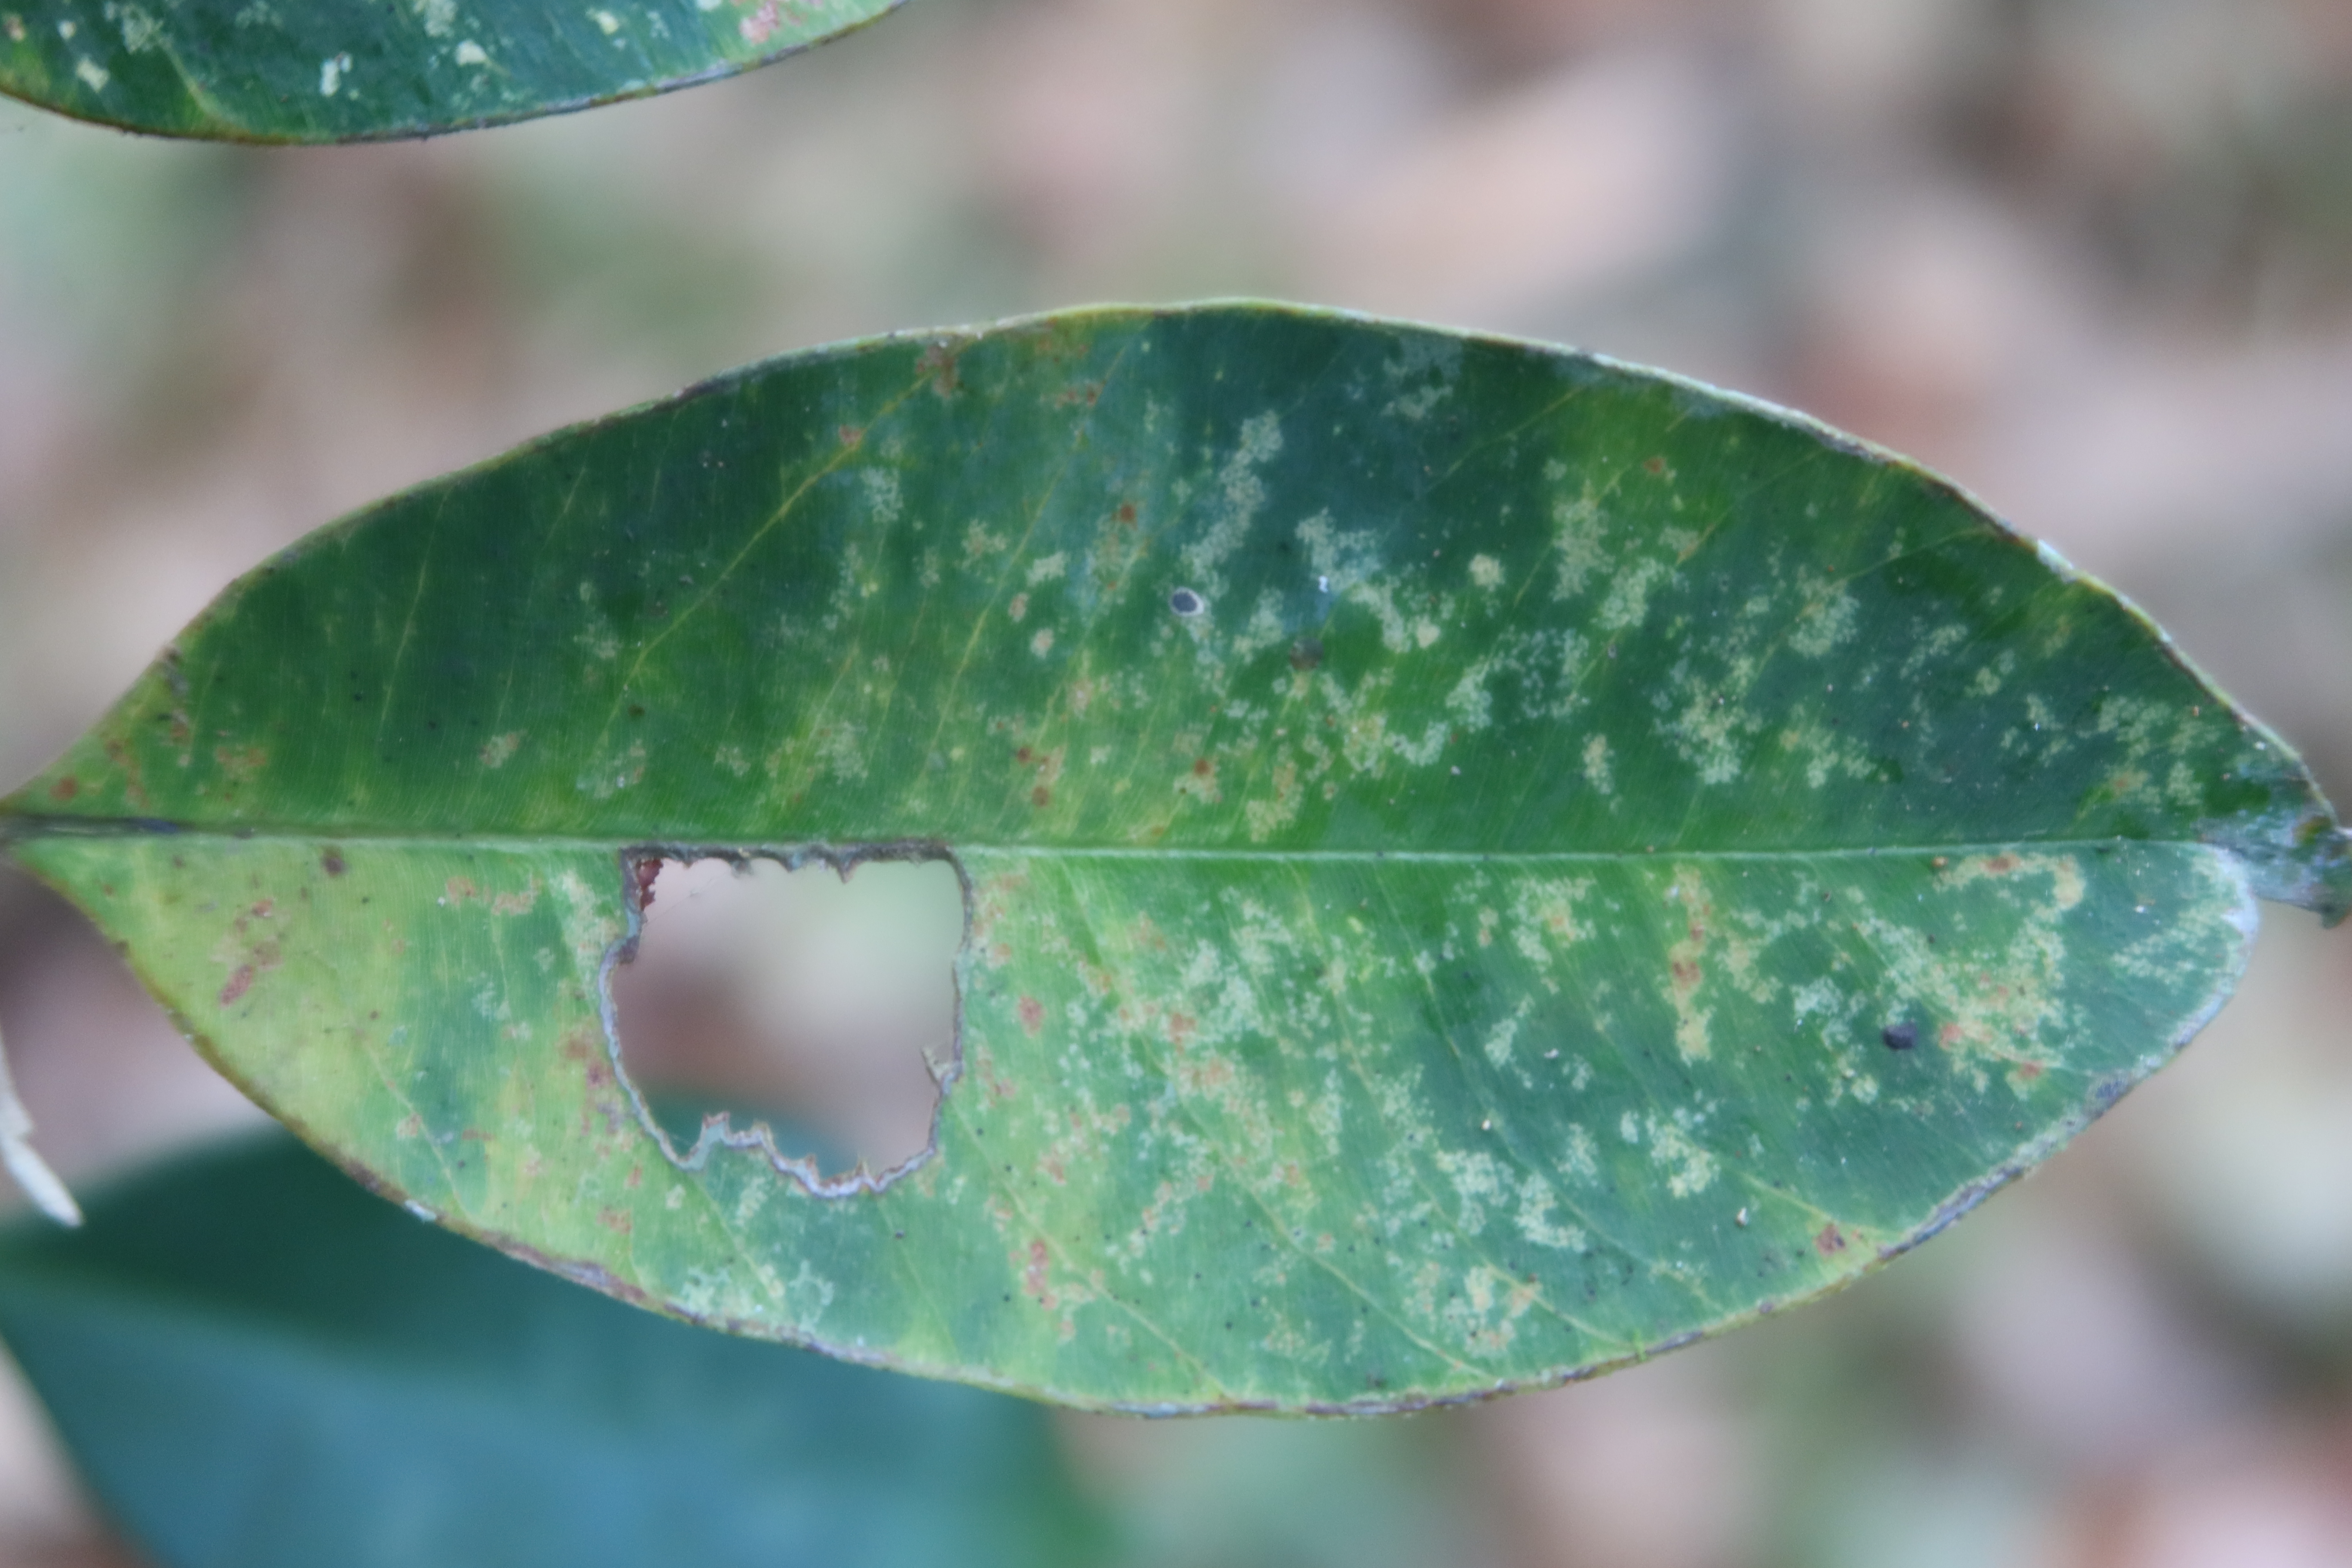
Label: Downy mildew